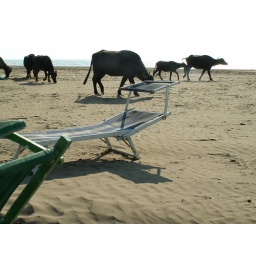
too many cows walking by my beach chair